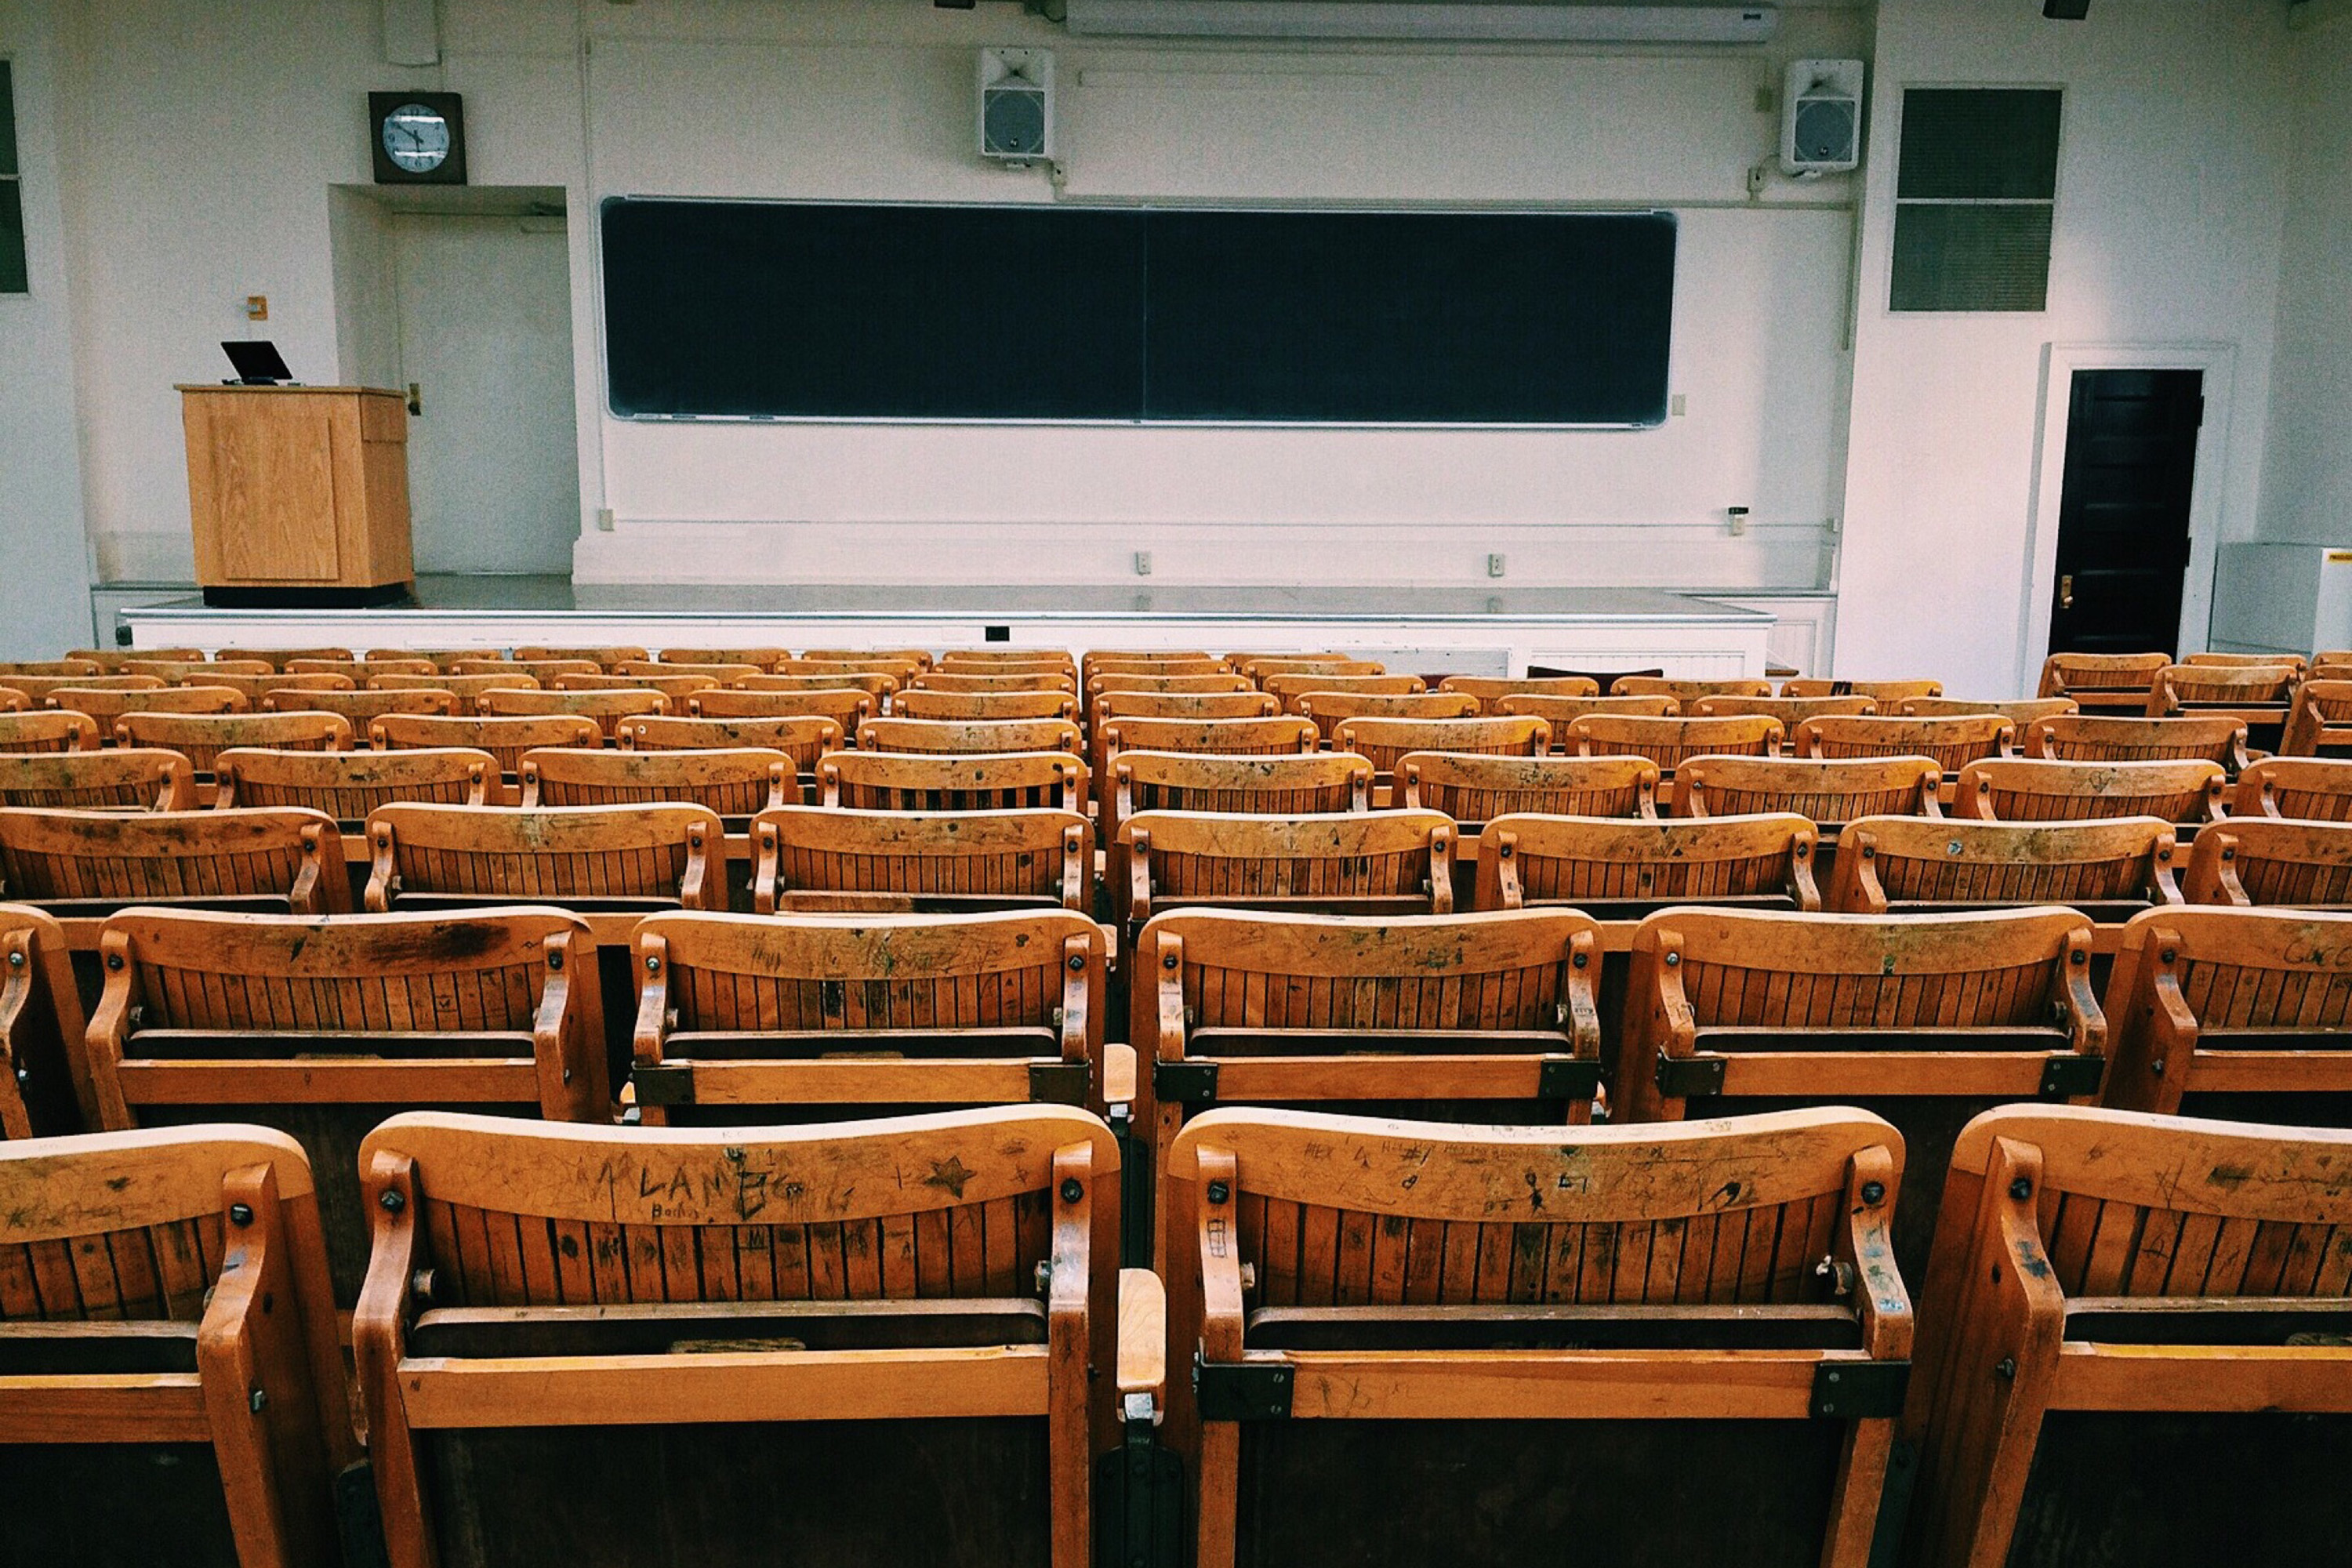
auditorium, classroom, projection screen, room, building, theatre, conference hall, heater, event, chair, table, furniture, convention center, performing arts center